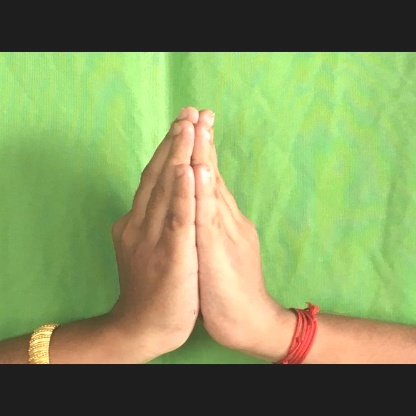
Mudra: Anjali